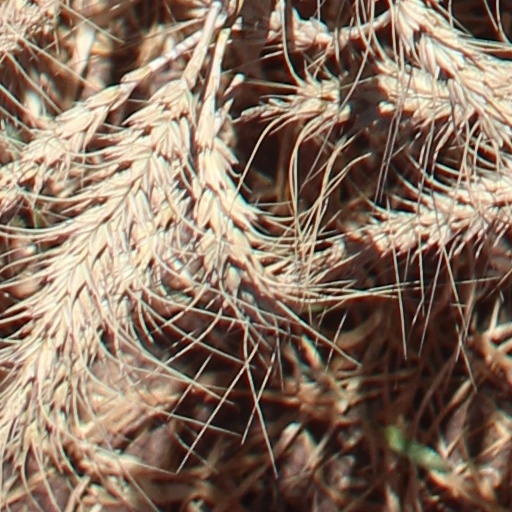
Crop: wheat